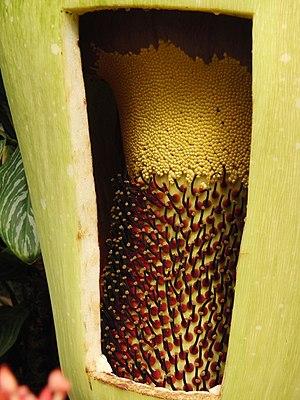
L’Arum titan, Amorphophallus titanum, également appelé le « phallus de titan », est une espèce de plantes de la famille des Aracées. Son inflorescence est une des plus hautes du monde après celle du tallipot, avec plus de trois mètres.